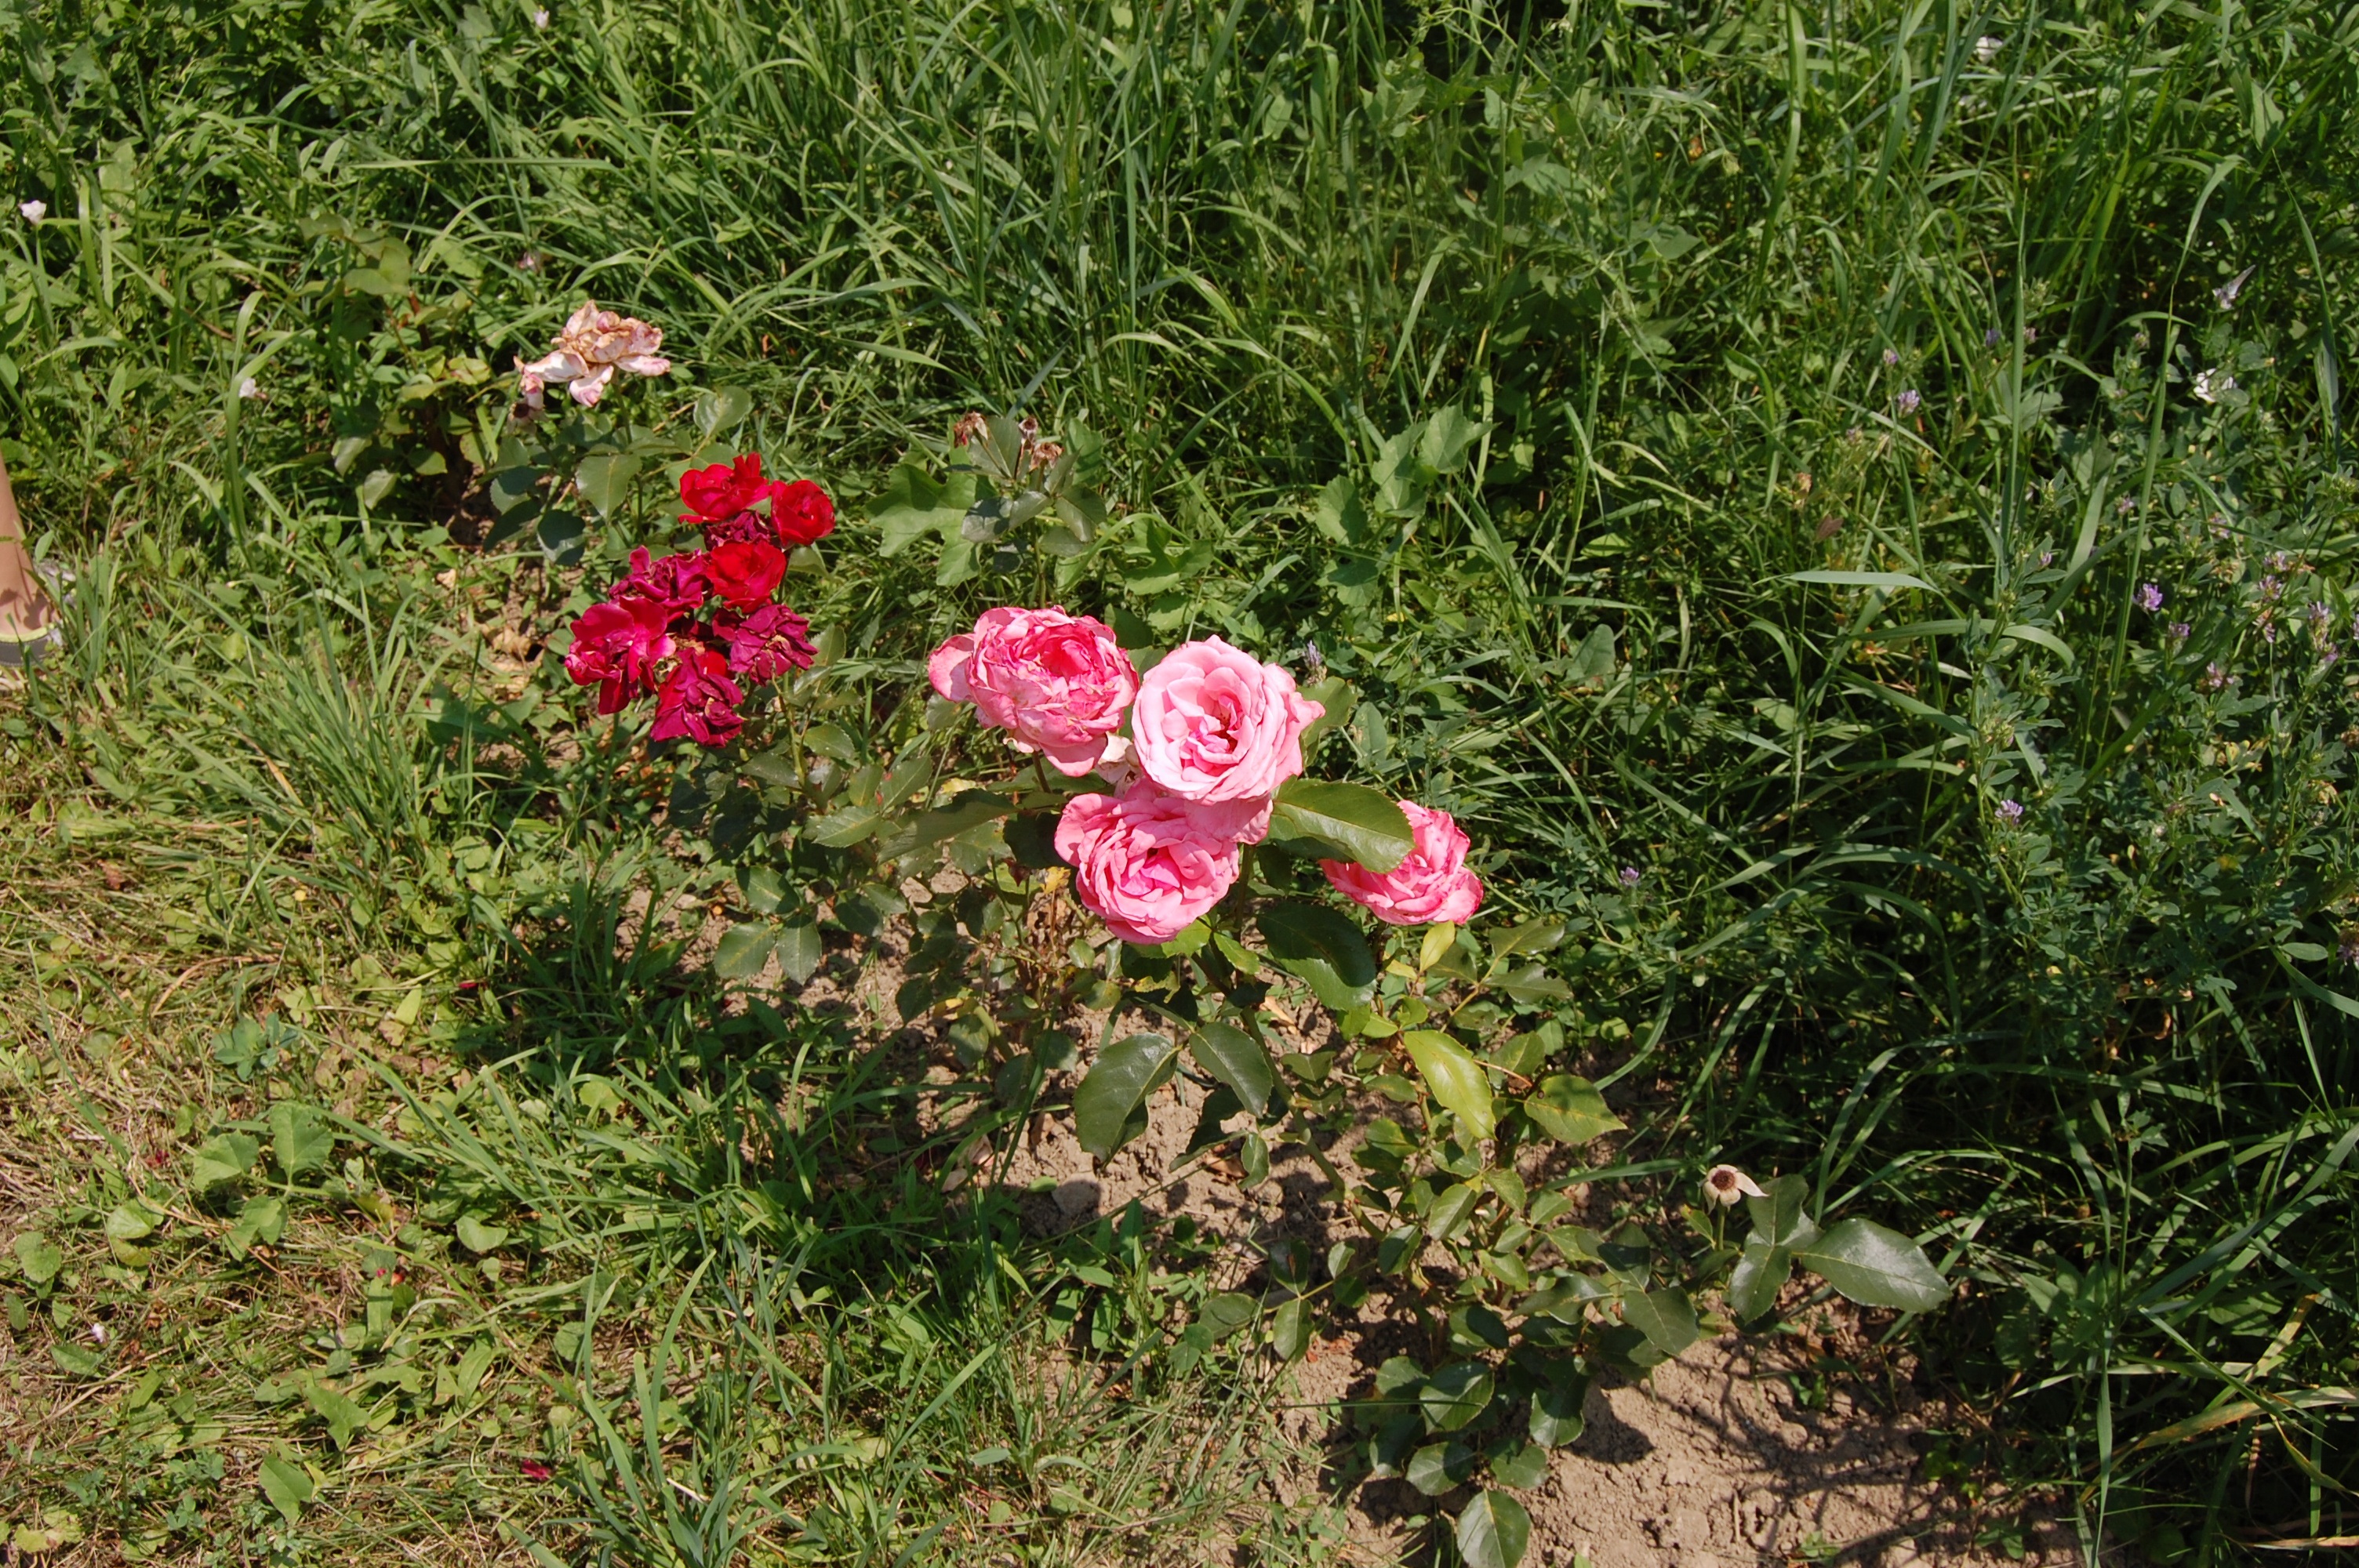
nature, grass, outdoor, plant, meadow, flower, rose, park, botany, garden, pink, flora, wildflower, shrub, flowering plant, garden roses, rose family, land plant